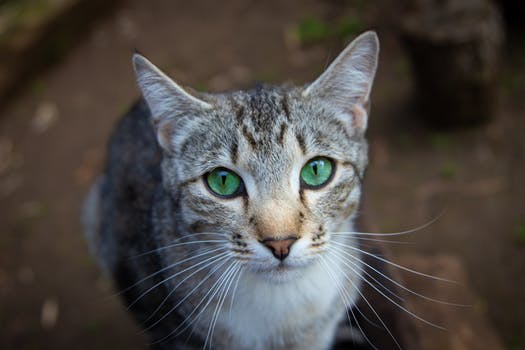
Label: No Watermark